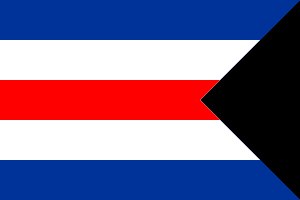
Tysklands flag / Historie / Besættelsen (1945–1949)
Flag for tysk skibsfart 1946–1949
"Tysklands flag er en vandret delt trikolore i farverne sort over rødt over gult. Den gule farve omtales på tysk som ""guld"" og skal være en mørk gul-gylden farvetone. Det er i størrelsesforholdet 3:5.